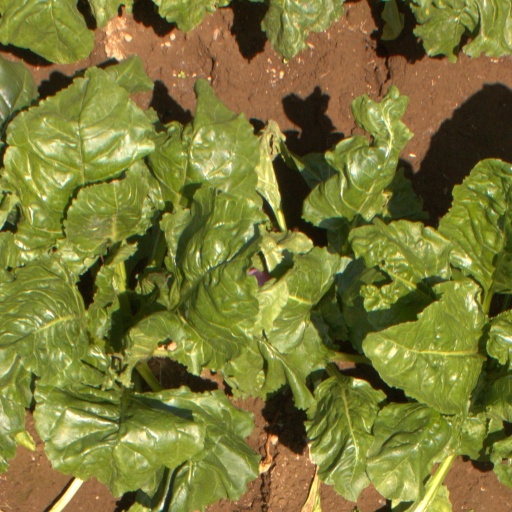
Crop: sugar beet